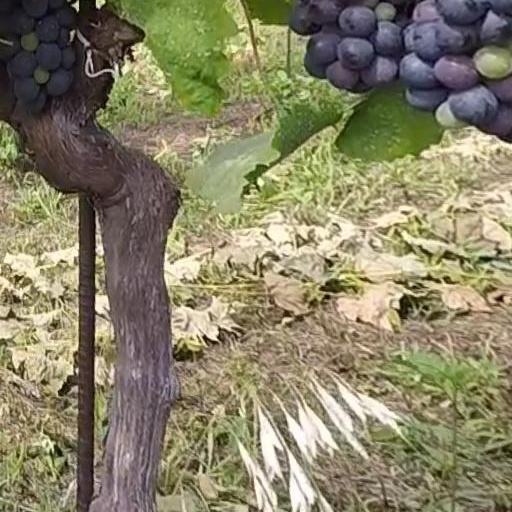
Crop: grape